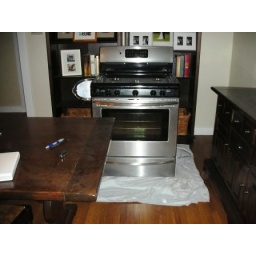
The stove in the dining room